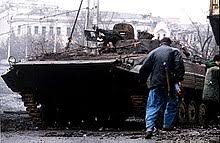
Label: BMP-T15